Calvert City, Kentucky

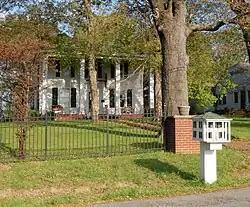
Oak Hill, built by Potilla Calvert

Calvert City was named for Potilla Willis Calvert. He built his home, Oak Hill, in 1860 and around a decade later gave a portion of his land to a new railroad, specifying that a station be built near his home. That station served as the starting point of the town, which was incorporated on March 18, 1871. The railroad station and post office long favored the shorter Calvert, but the Board on Geographic Names reversed its earlier decision in 1957 and switched to the longer form.